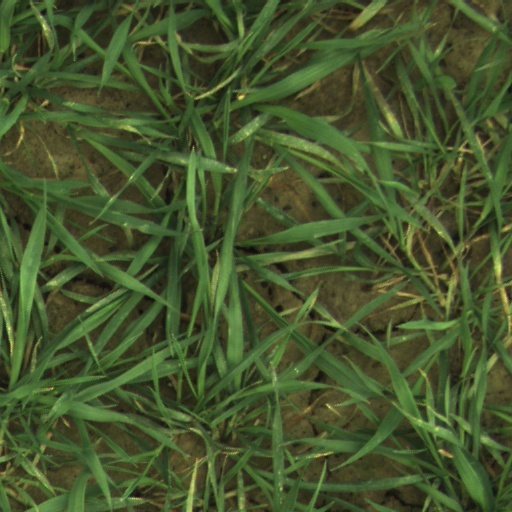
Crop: wheat